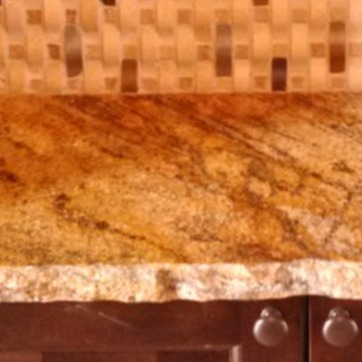
Material: polishedstone